Common Berthing Mechanism

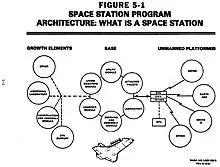
The Space Station Task Force identified berthing as a primary assembly technique.

The SRMS did not accomplish its first retrieval and payload bay berth until STS-7 in June, 1983. The date of first operation was two months "after" submission of final reports by the eight contractors of NASA's Space Station Needs, Attributes, and Architectural Options Study. Even though no flight results were available when the final study reports were written, at least three of them identified "berthing" as the primary means of assembling a Space Station from pressurized modules delivered in the Shuttle's payload bay. Of the concepts described and illustrated, none strongly resemble the eventual design of the CBM, and little discussion of the technical details is readily available.